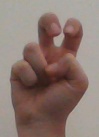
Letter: toot